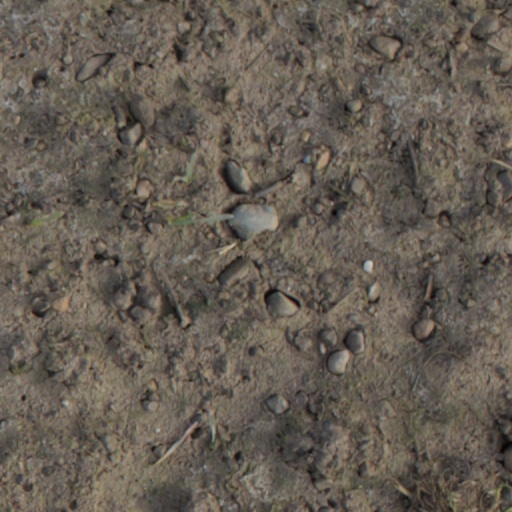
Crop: wheat